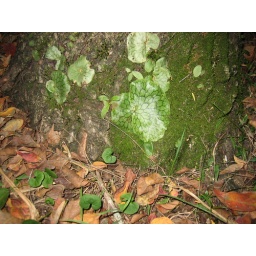
Base of tree in our back yard. The flat plates are the first stage of elkhorn or possibly staghorn ferns.